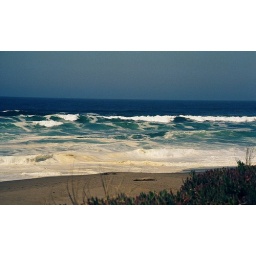
Lovely, melodic white-capped ocean waves rushed into the sandy beach near Bolinas, CA. Ah, what a calming vacation!